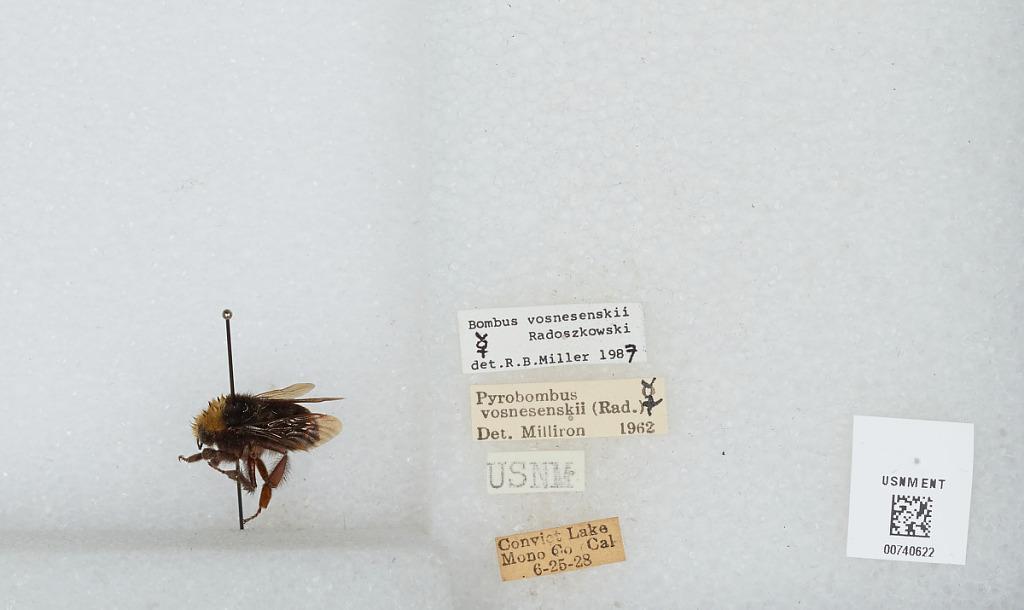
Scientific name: Bombus (Pyrobombus) vosnesenskii Radoszkowski
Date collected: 1928-6-25
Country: United States
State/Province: California
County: Mono
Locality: Convict Lake
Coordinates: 37.5889, -118.855
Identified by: Cockerell, T. D. A.